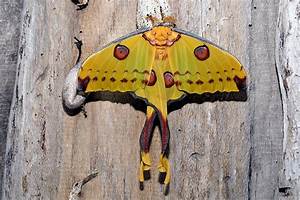
Label: butterfly